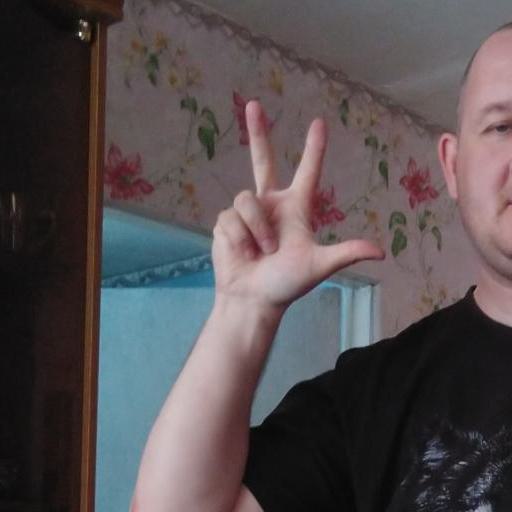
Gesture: three2